Troy Batchelor

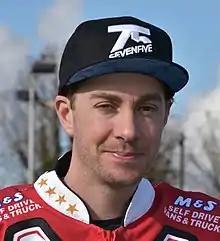
Troy Batchelor in 2018

Troy Matthew Batchelor (born 29 August 1987) is an Australian speedway rider.